Tru Davies

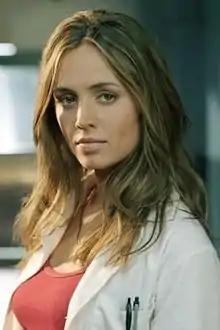
Eliza Dushku as Tru Davies

Tru Davies is the main character of the TV series "Tru Calling". She is portrayed by Eliza Dushku.